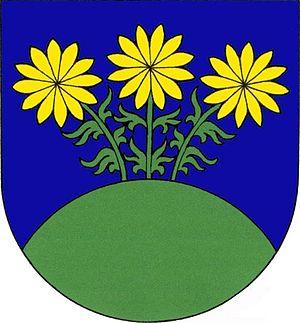
Korozluky est une commune du district de Most, dans la région d'Ústí nad Labem, en République tchèque. Sa population s'élevait à 198 habitants en 2018.